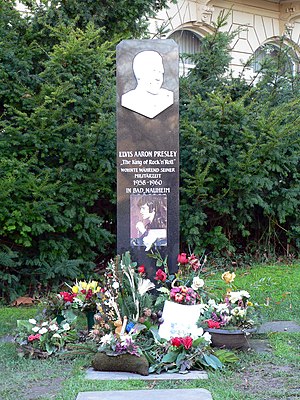
Bad Nauheim / Elvis Presley i Bad Nauheim
Elvis-Presley-mindesmærke foran Hotel Grünewald
Bad Nauheim er en mindre by 35 km. nord for Frankfurt am Main i Tyskland.